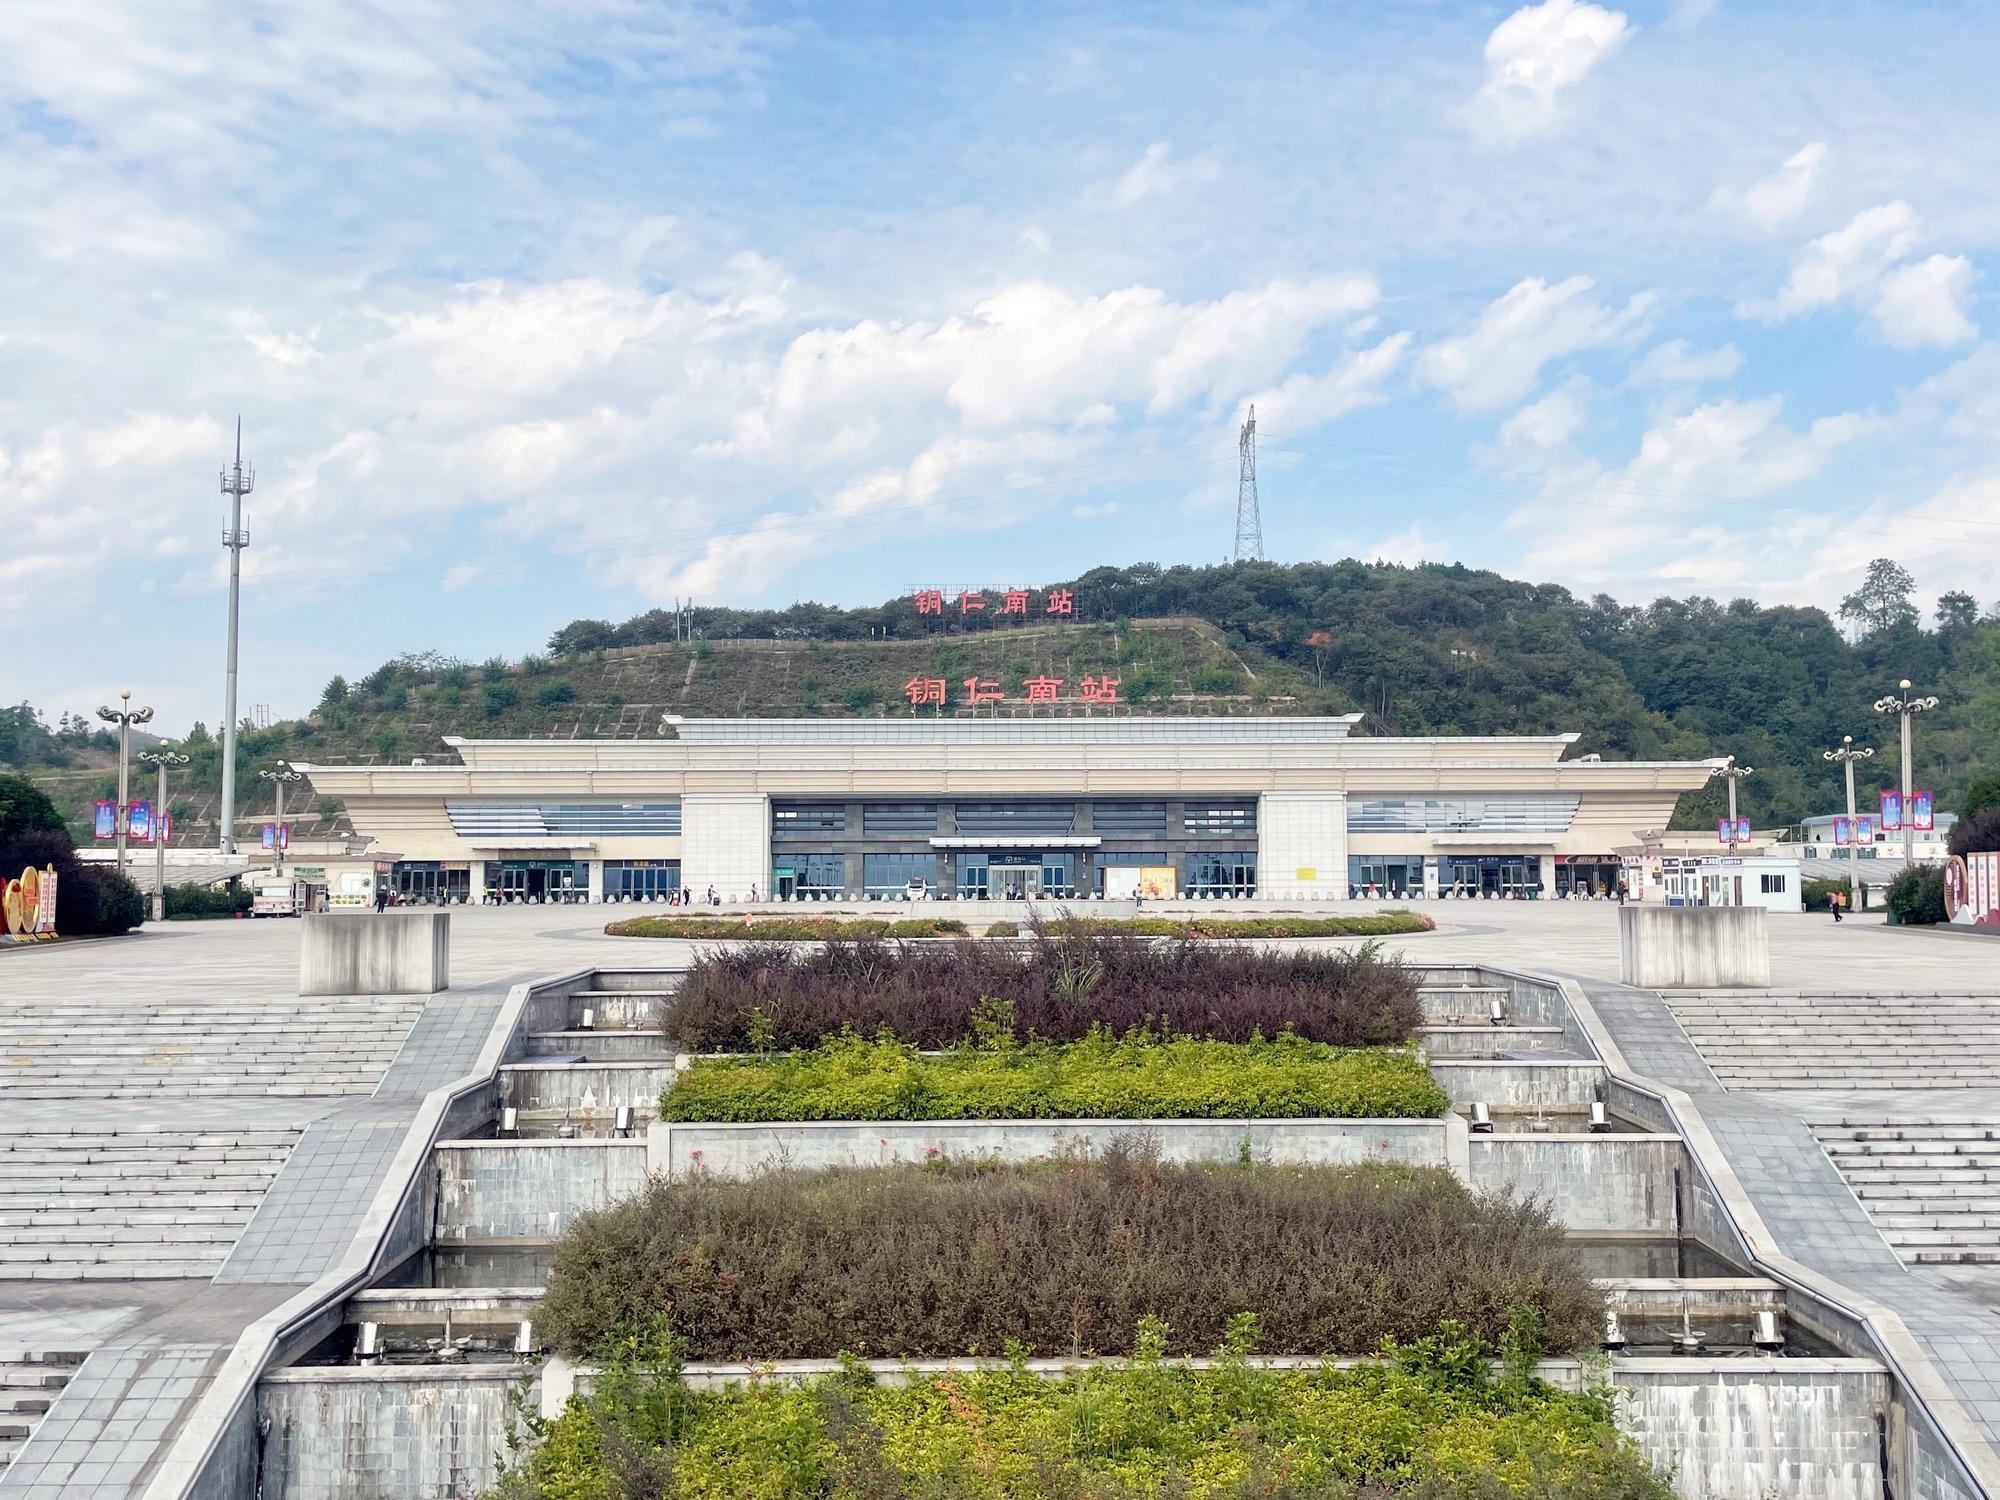
地标名称：铜仁南站
所在城市：铜仁市·玉屏侗族自治县